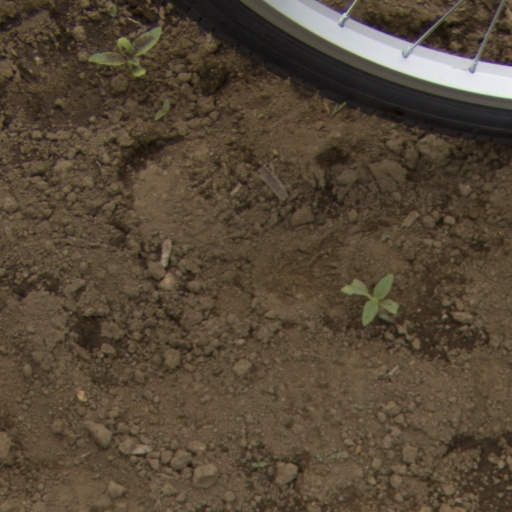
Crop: Jerusalem artichoke